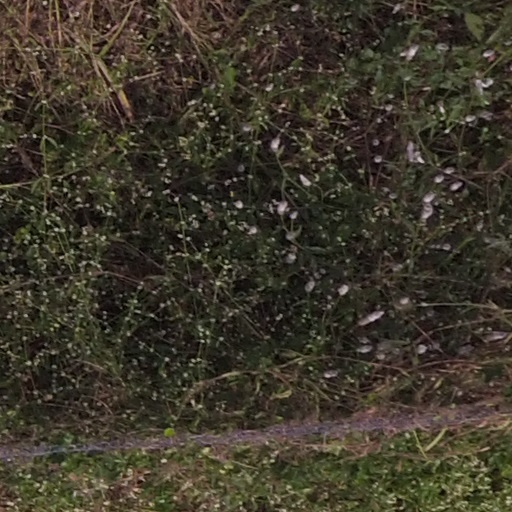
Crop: maize; corn